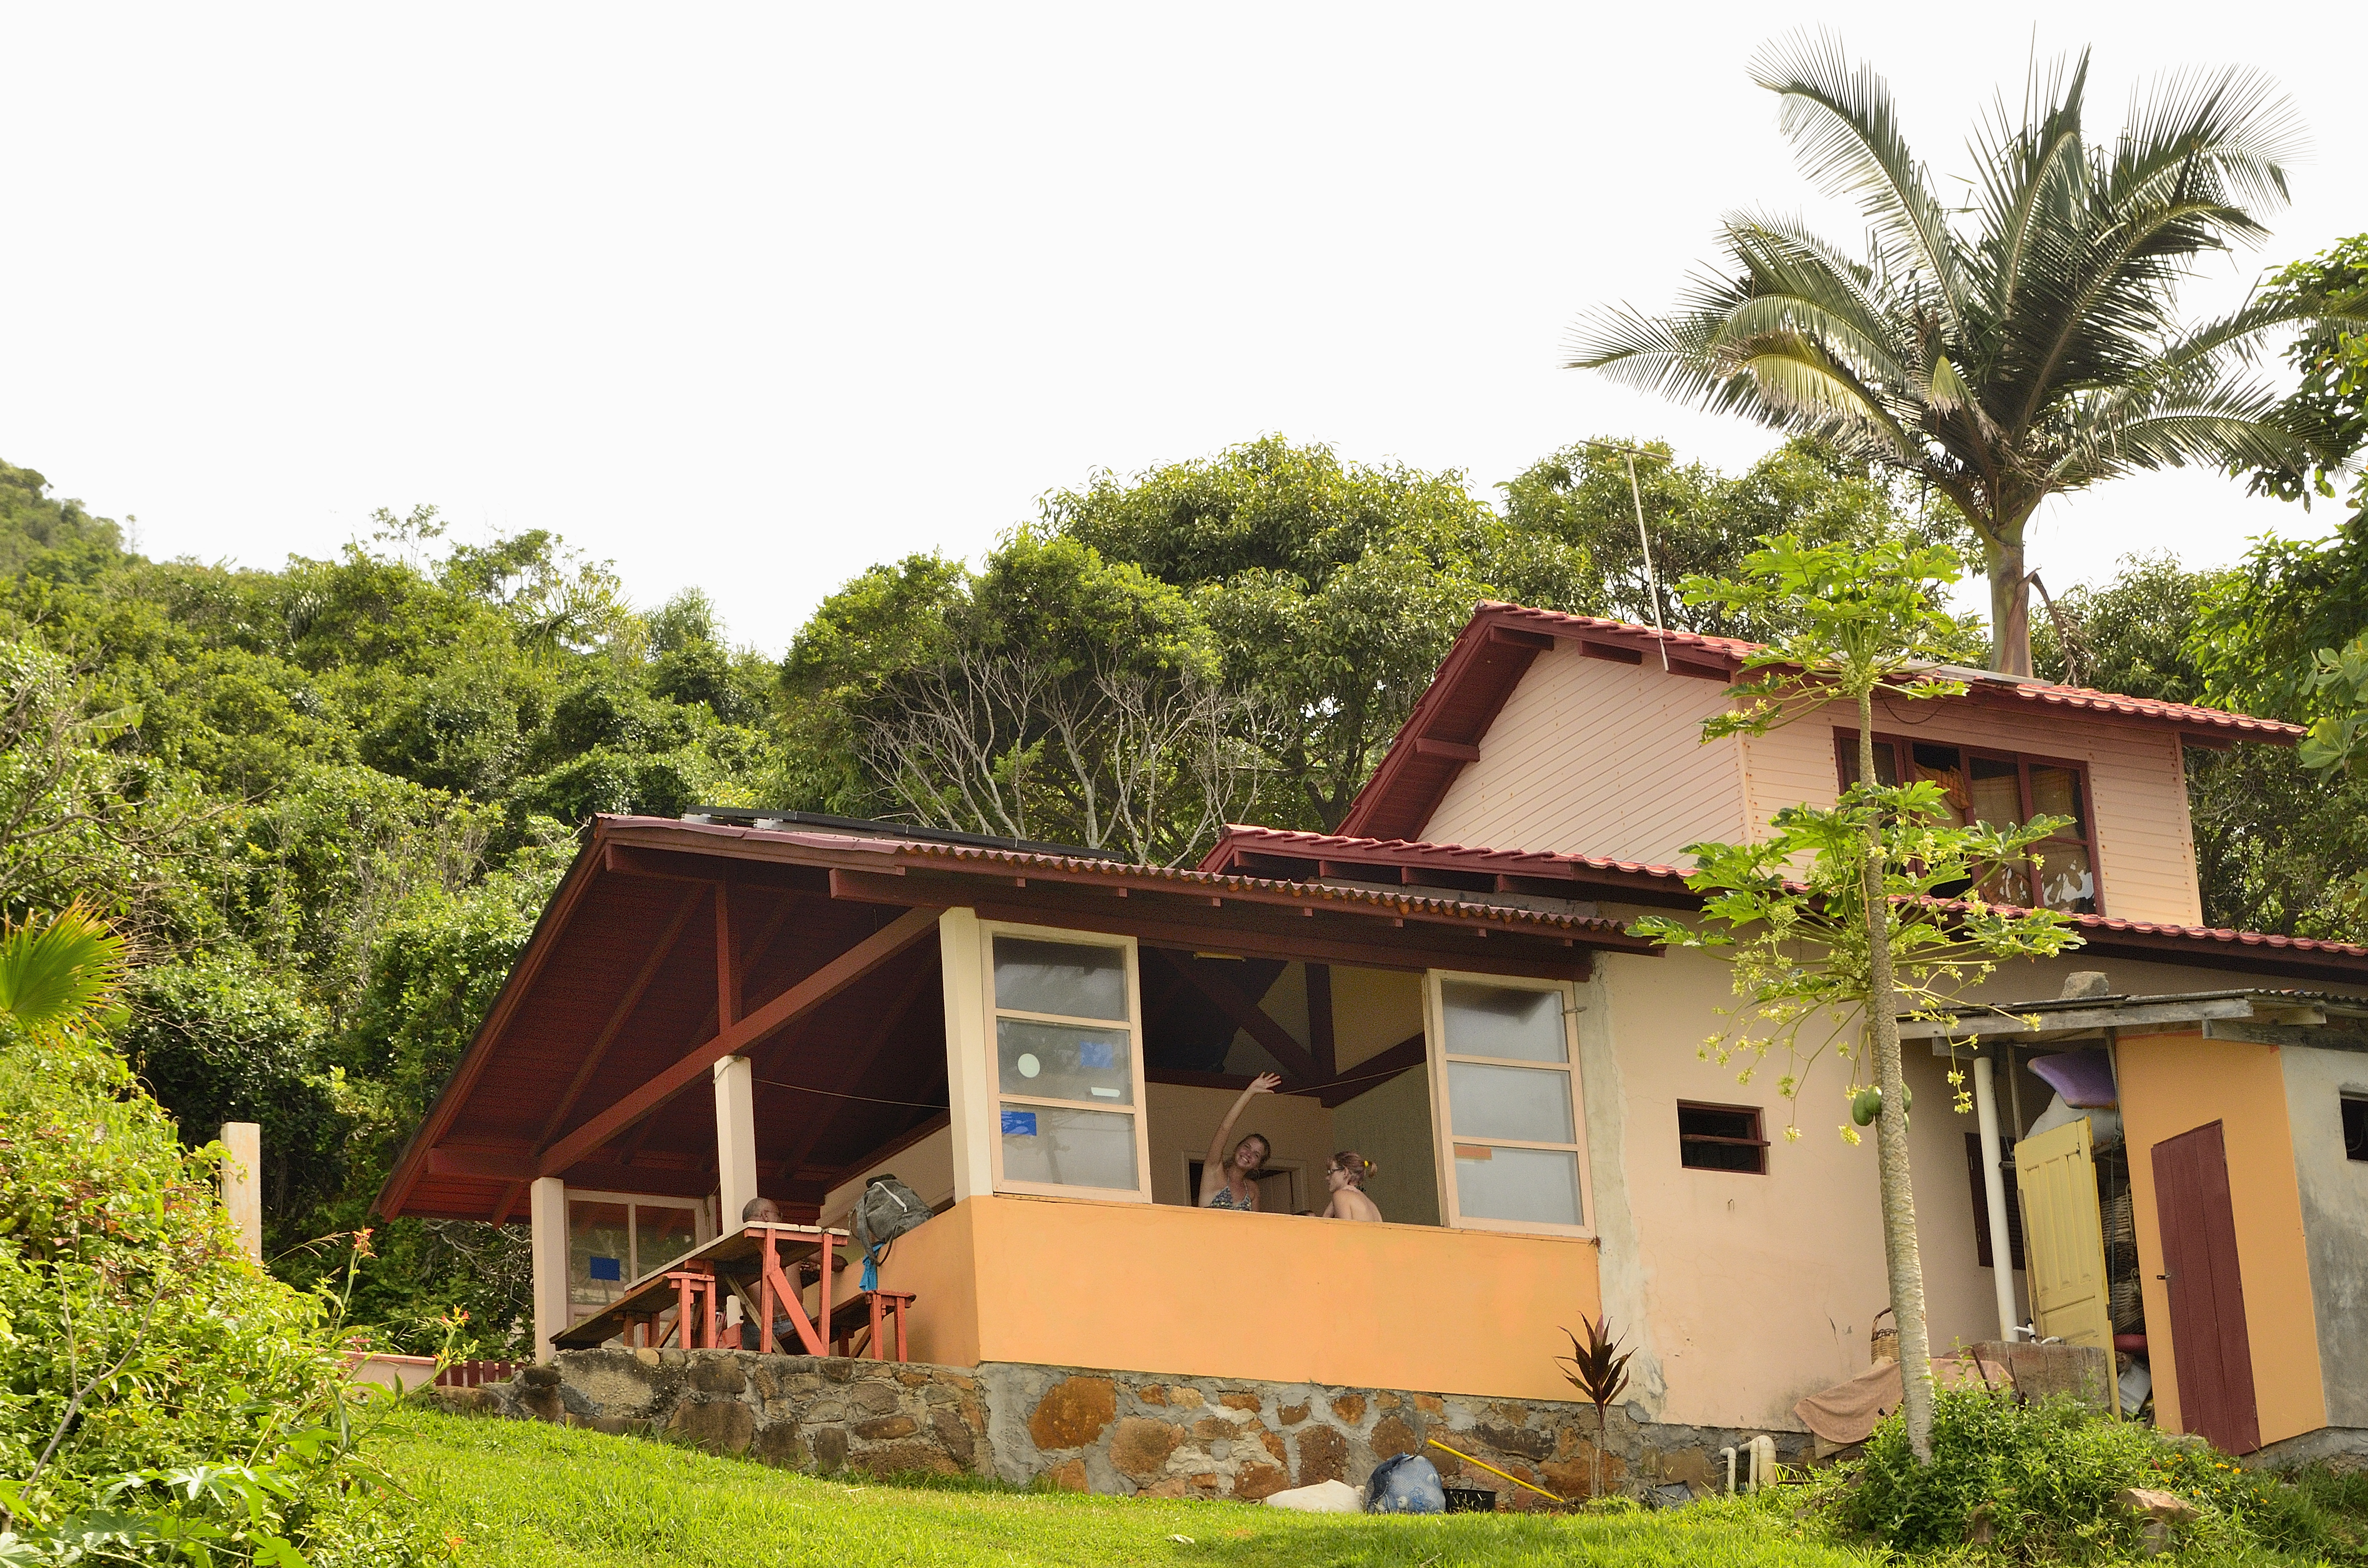
villa, house, building, home, village, cottage, property, resort, farmhouse, estate, florianopolis, santacatarina, br, praiadosaquinho, saquinho, real estate, residential area